46th Tony Awards

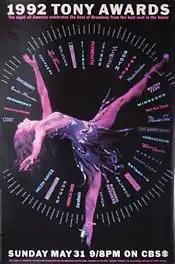
Official poster for the 46th annual Tony Awards

The 46th Annual Tony Awards was broadcast by CBS from the Gershwin Theatre on May 31, 1992. The host was Glenn Close.